Mike Brady (golfer)

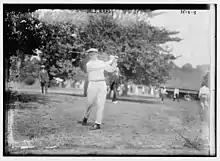
Brady in 1915

Michael Joseph Brady (April 15, 1887 – December 3, 1972) was an American professional golfer.